Nathaniel (horse)

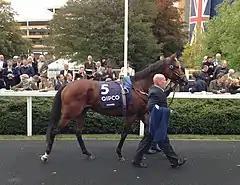
Nathaniel at Ascot before the Champion Stakes

Nathaniel (foaled 24 April 2008) is an Irish-bred British-trained Thoroughbred racehorse. Nathaniel failed to win in two races as a two-year-old but attracted attention by running Frankel to half a length at Newmarket. At three he recorded his first major win in the King Edward VII Stakes at Royal Ascot and then won Britain's most prestigious all-aged race, the King George VI and Queen Elizabeth Stakes over the same course and distance. Nathaniel returned in 2012 to win the Eclipse Stakes on his seasonal debut. Although he failed to win again he was placed in the King George, the Irish Champion Stakes and the Champion Stakes before being retired at the end of the year. During his racing career he earned £1,464,688. He made an immediate impact as a breeding stallion, siring the champion filly Enable in his first season at stud.